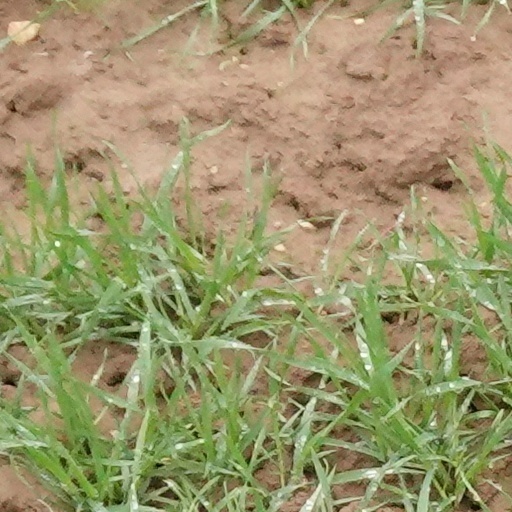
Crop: wheat